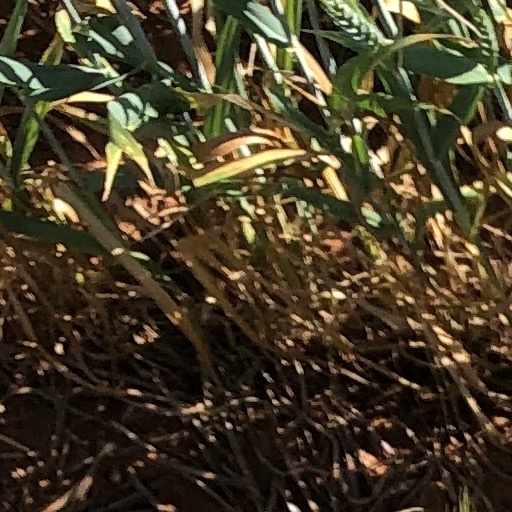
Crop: wheat